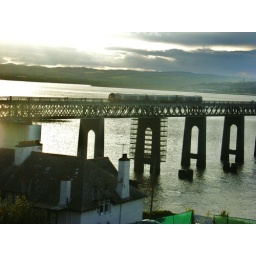
this train is passing over the tay bridge from dundee